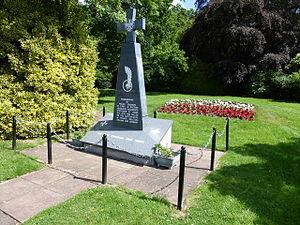
Duns est un burgh d'Écosse, situé dans le council area des Scottish Borders. Elle était la capitale administrative du Berwickshire.